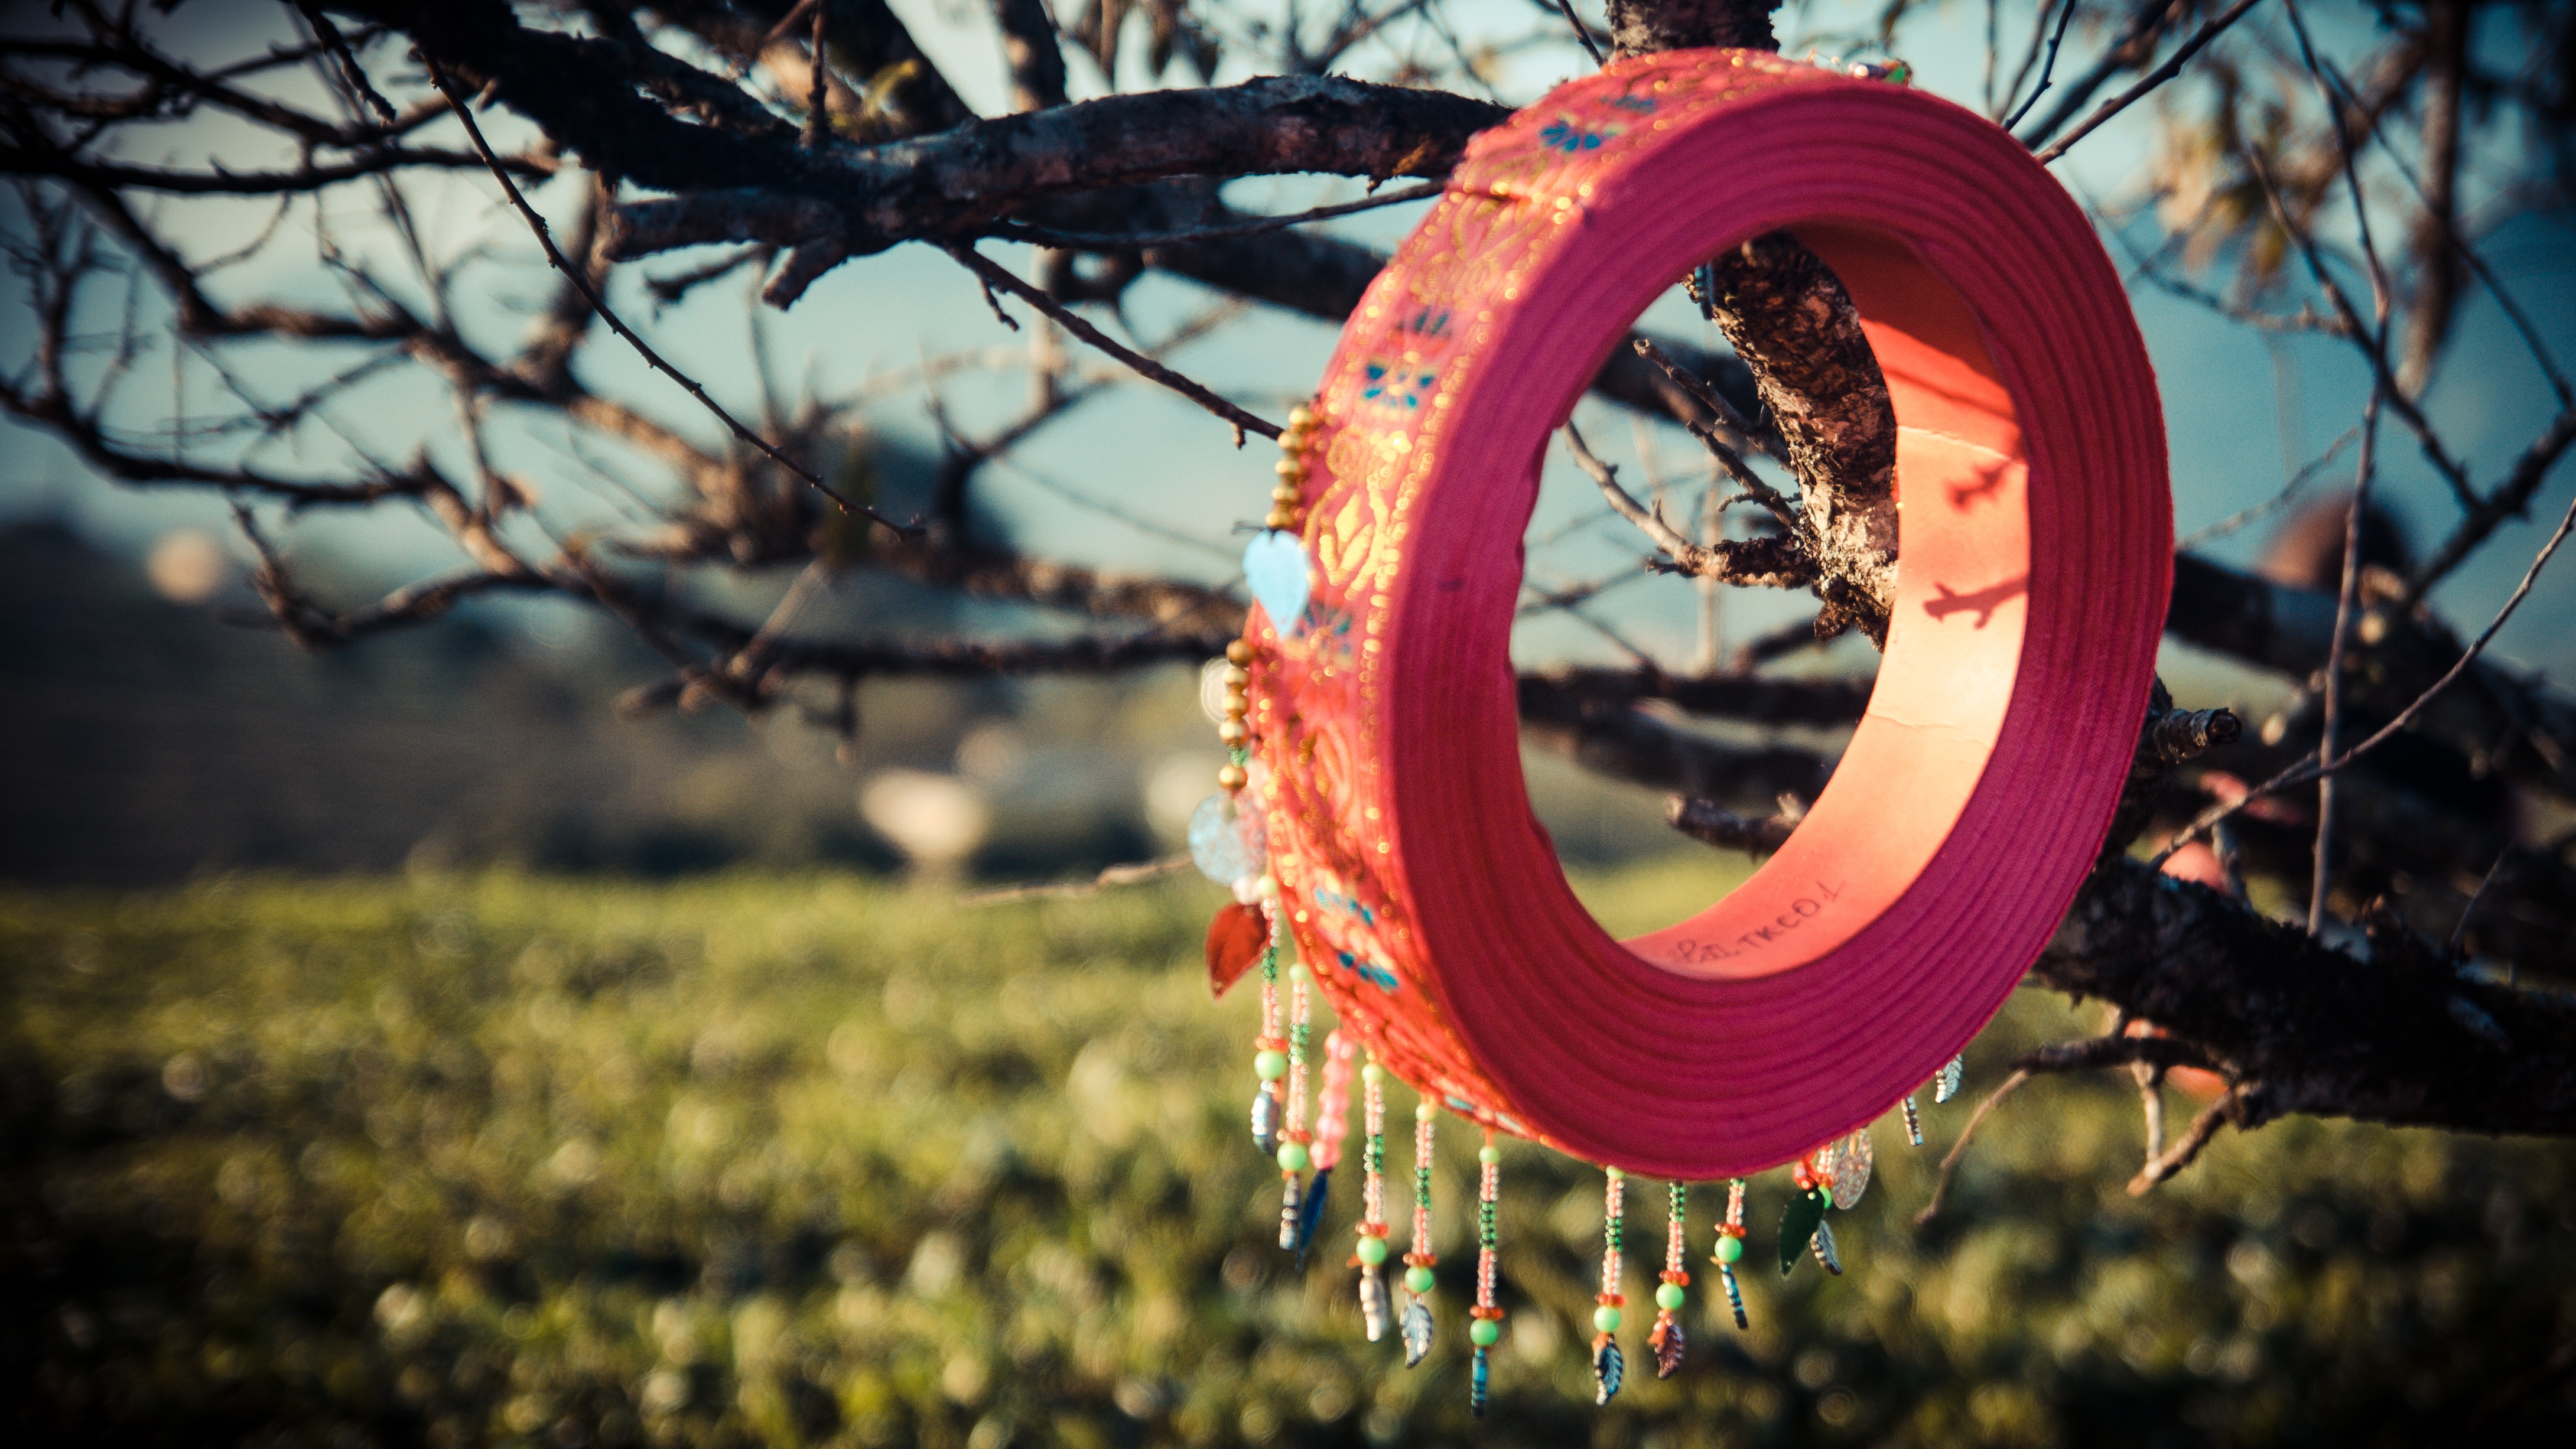
tree, mountain, light, girl, sunset, sunlight, leaf, flower, alone, waiting, spring, red, color, autumn, hat, season, macro photography, still lifes, the hill, colors fade